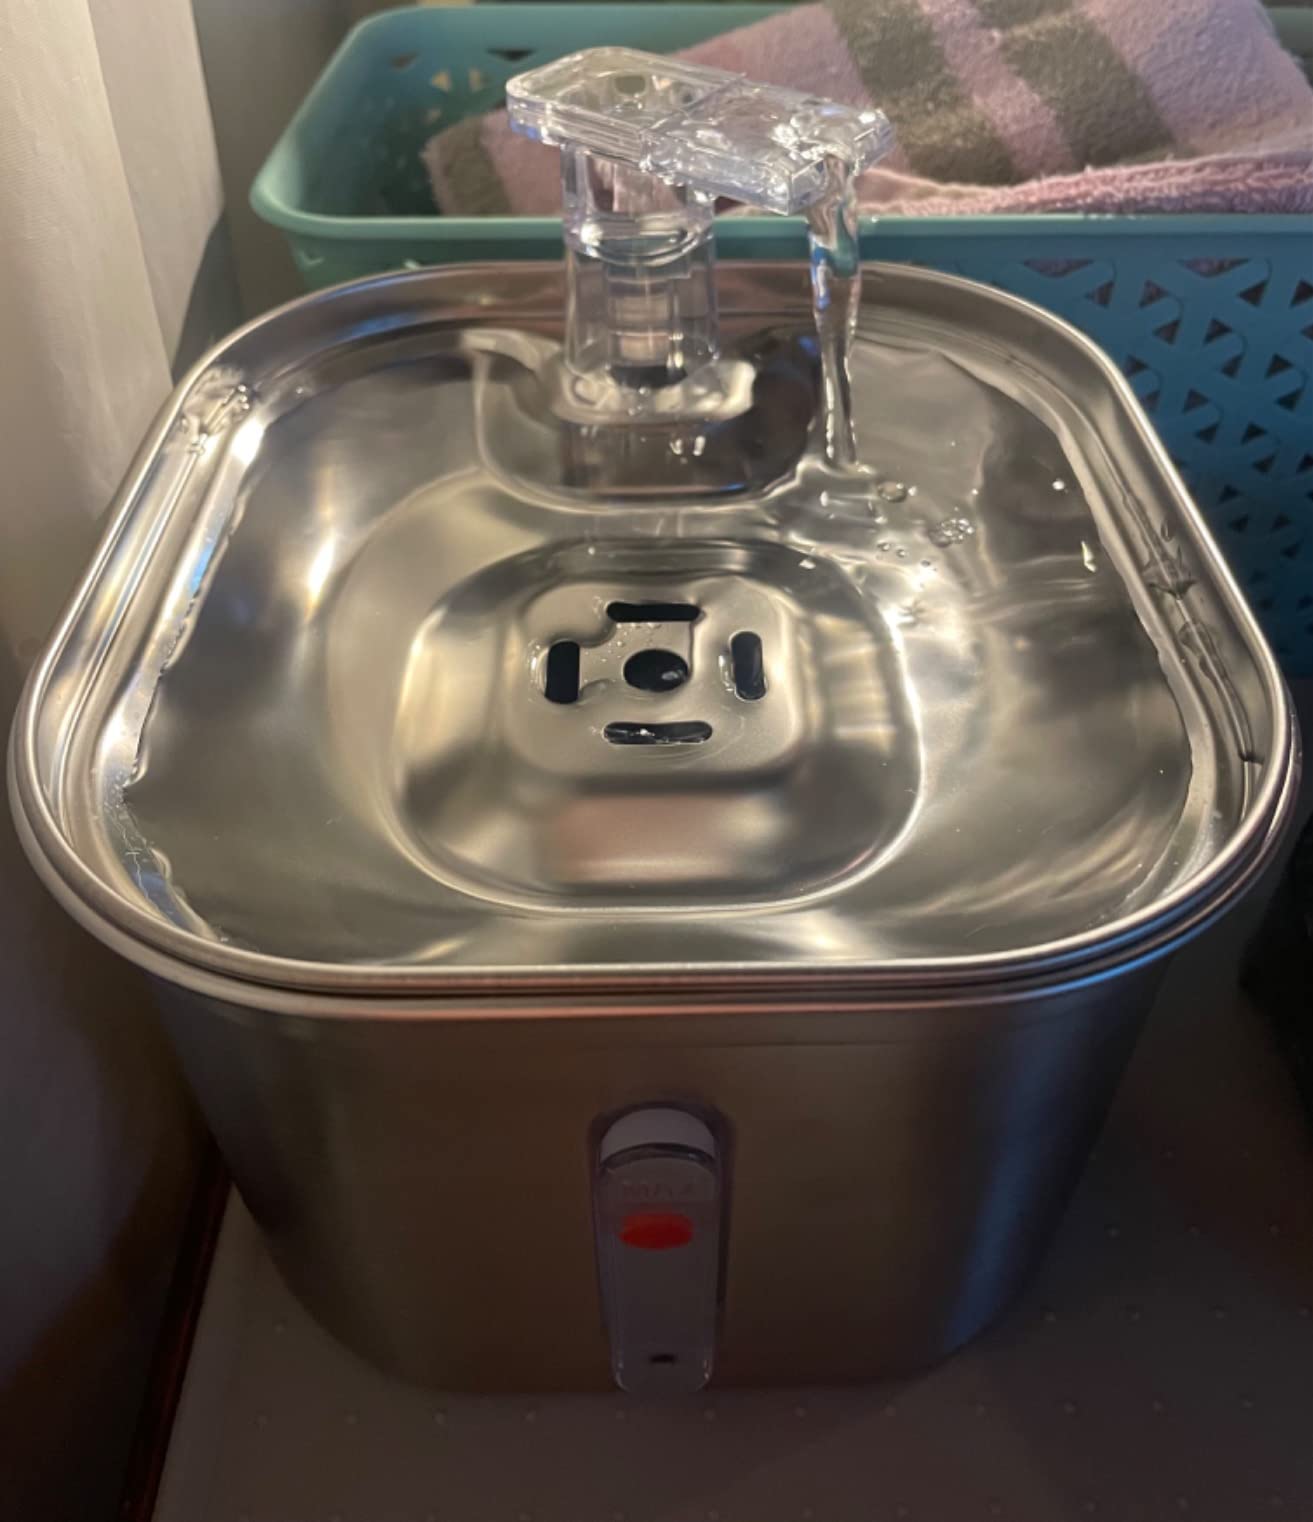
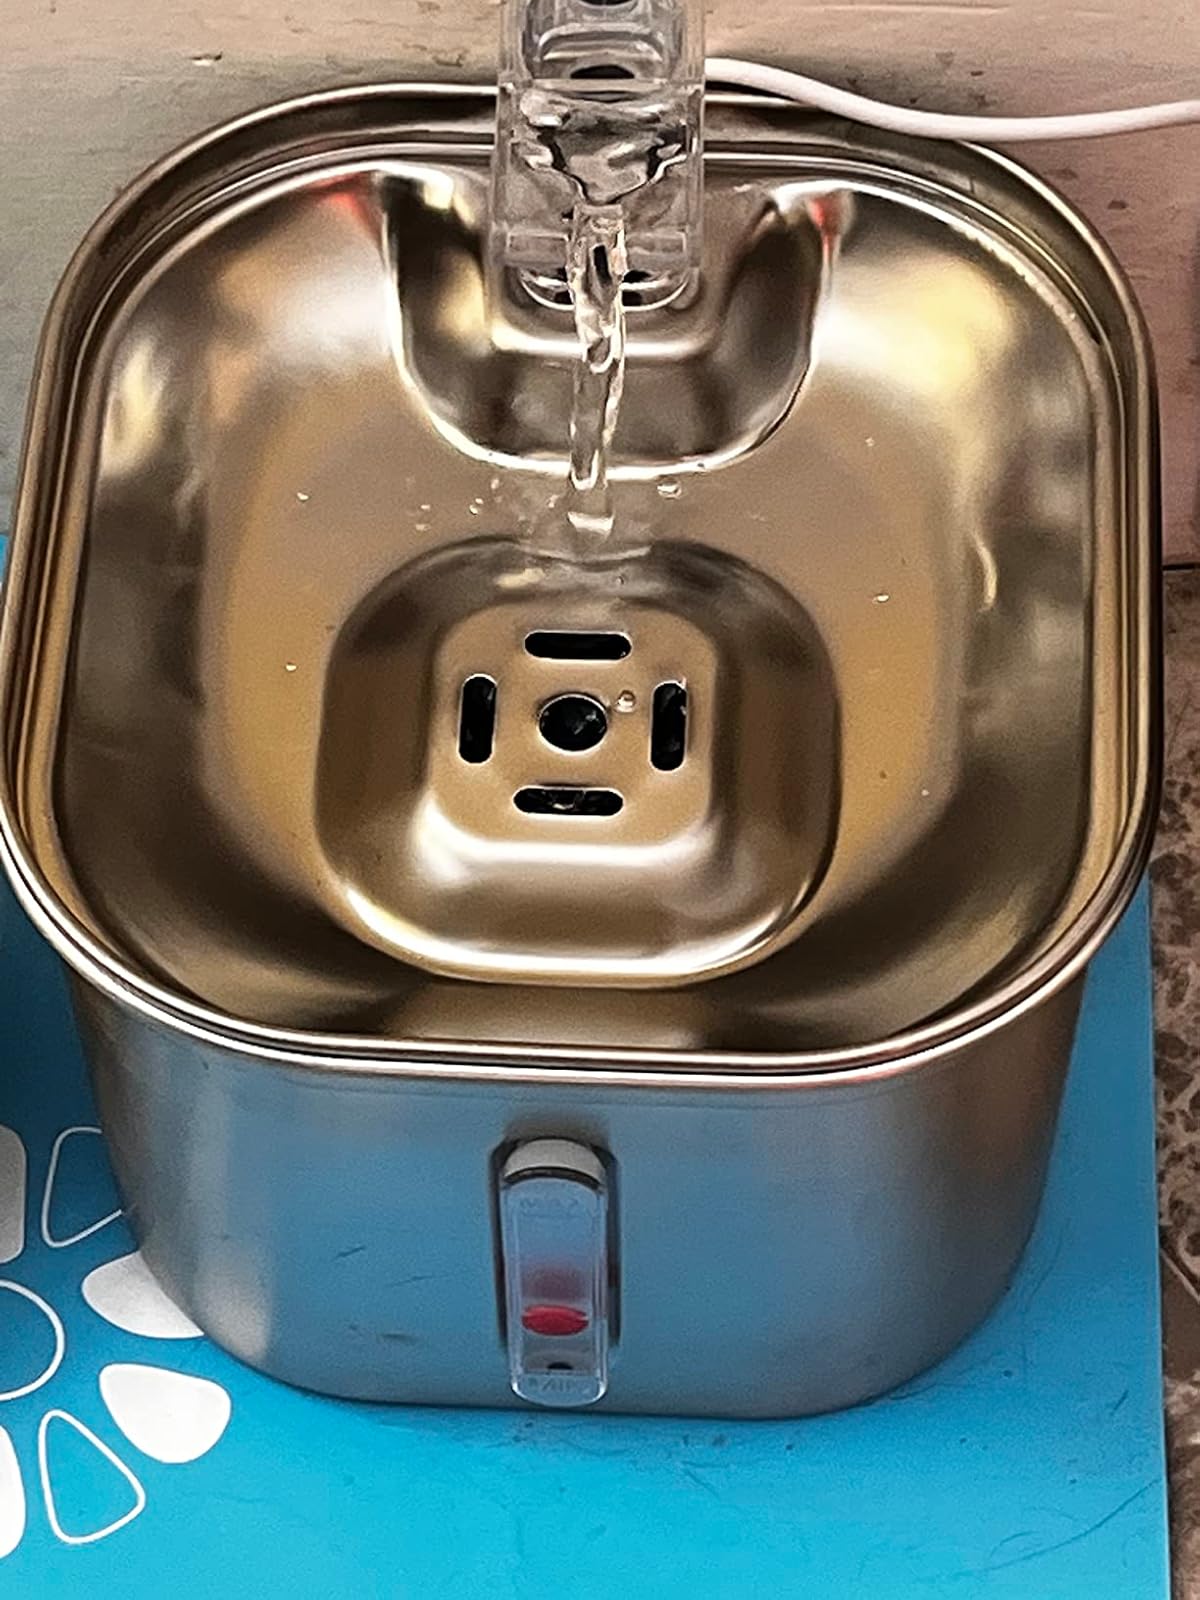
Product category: items_bowl
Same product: yes